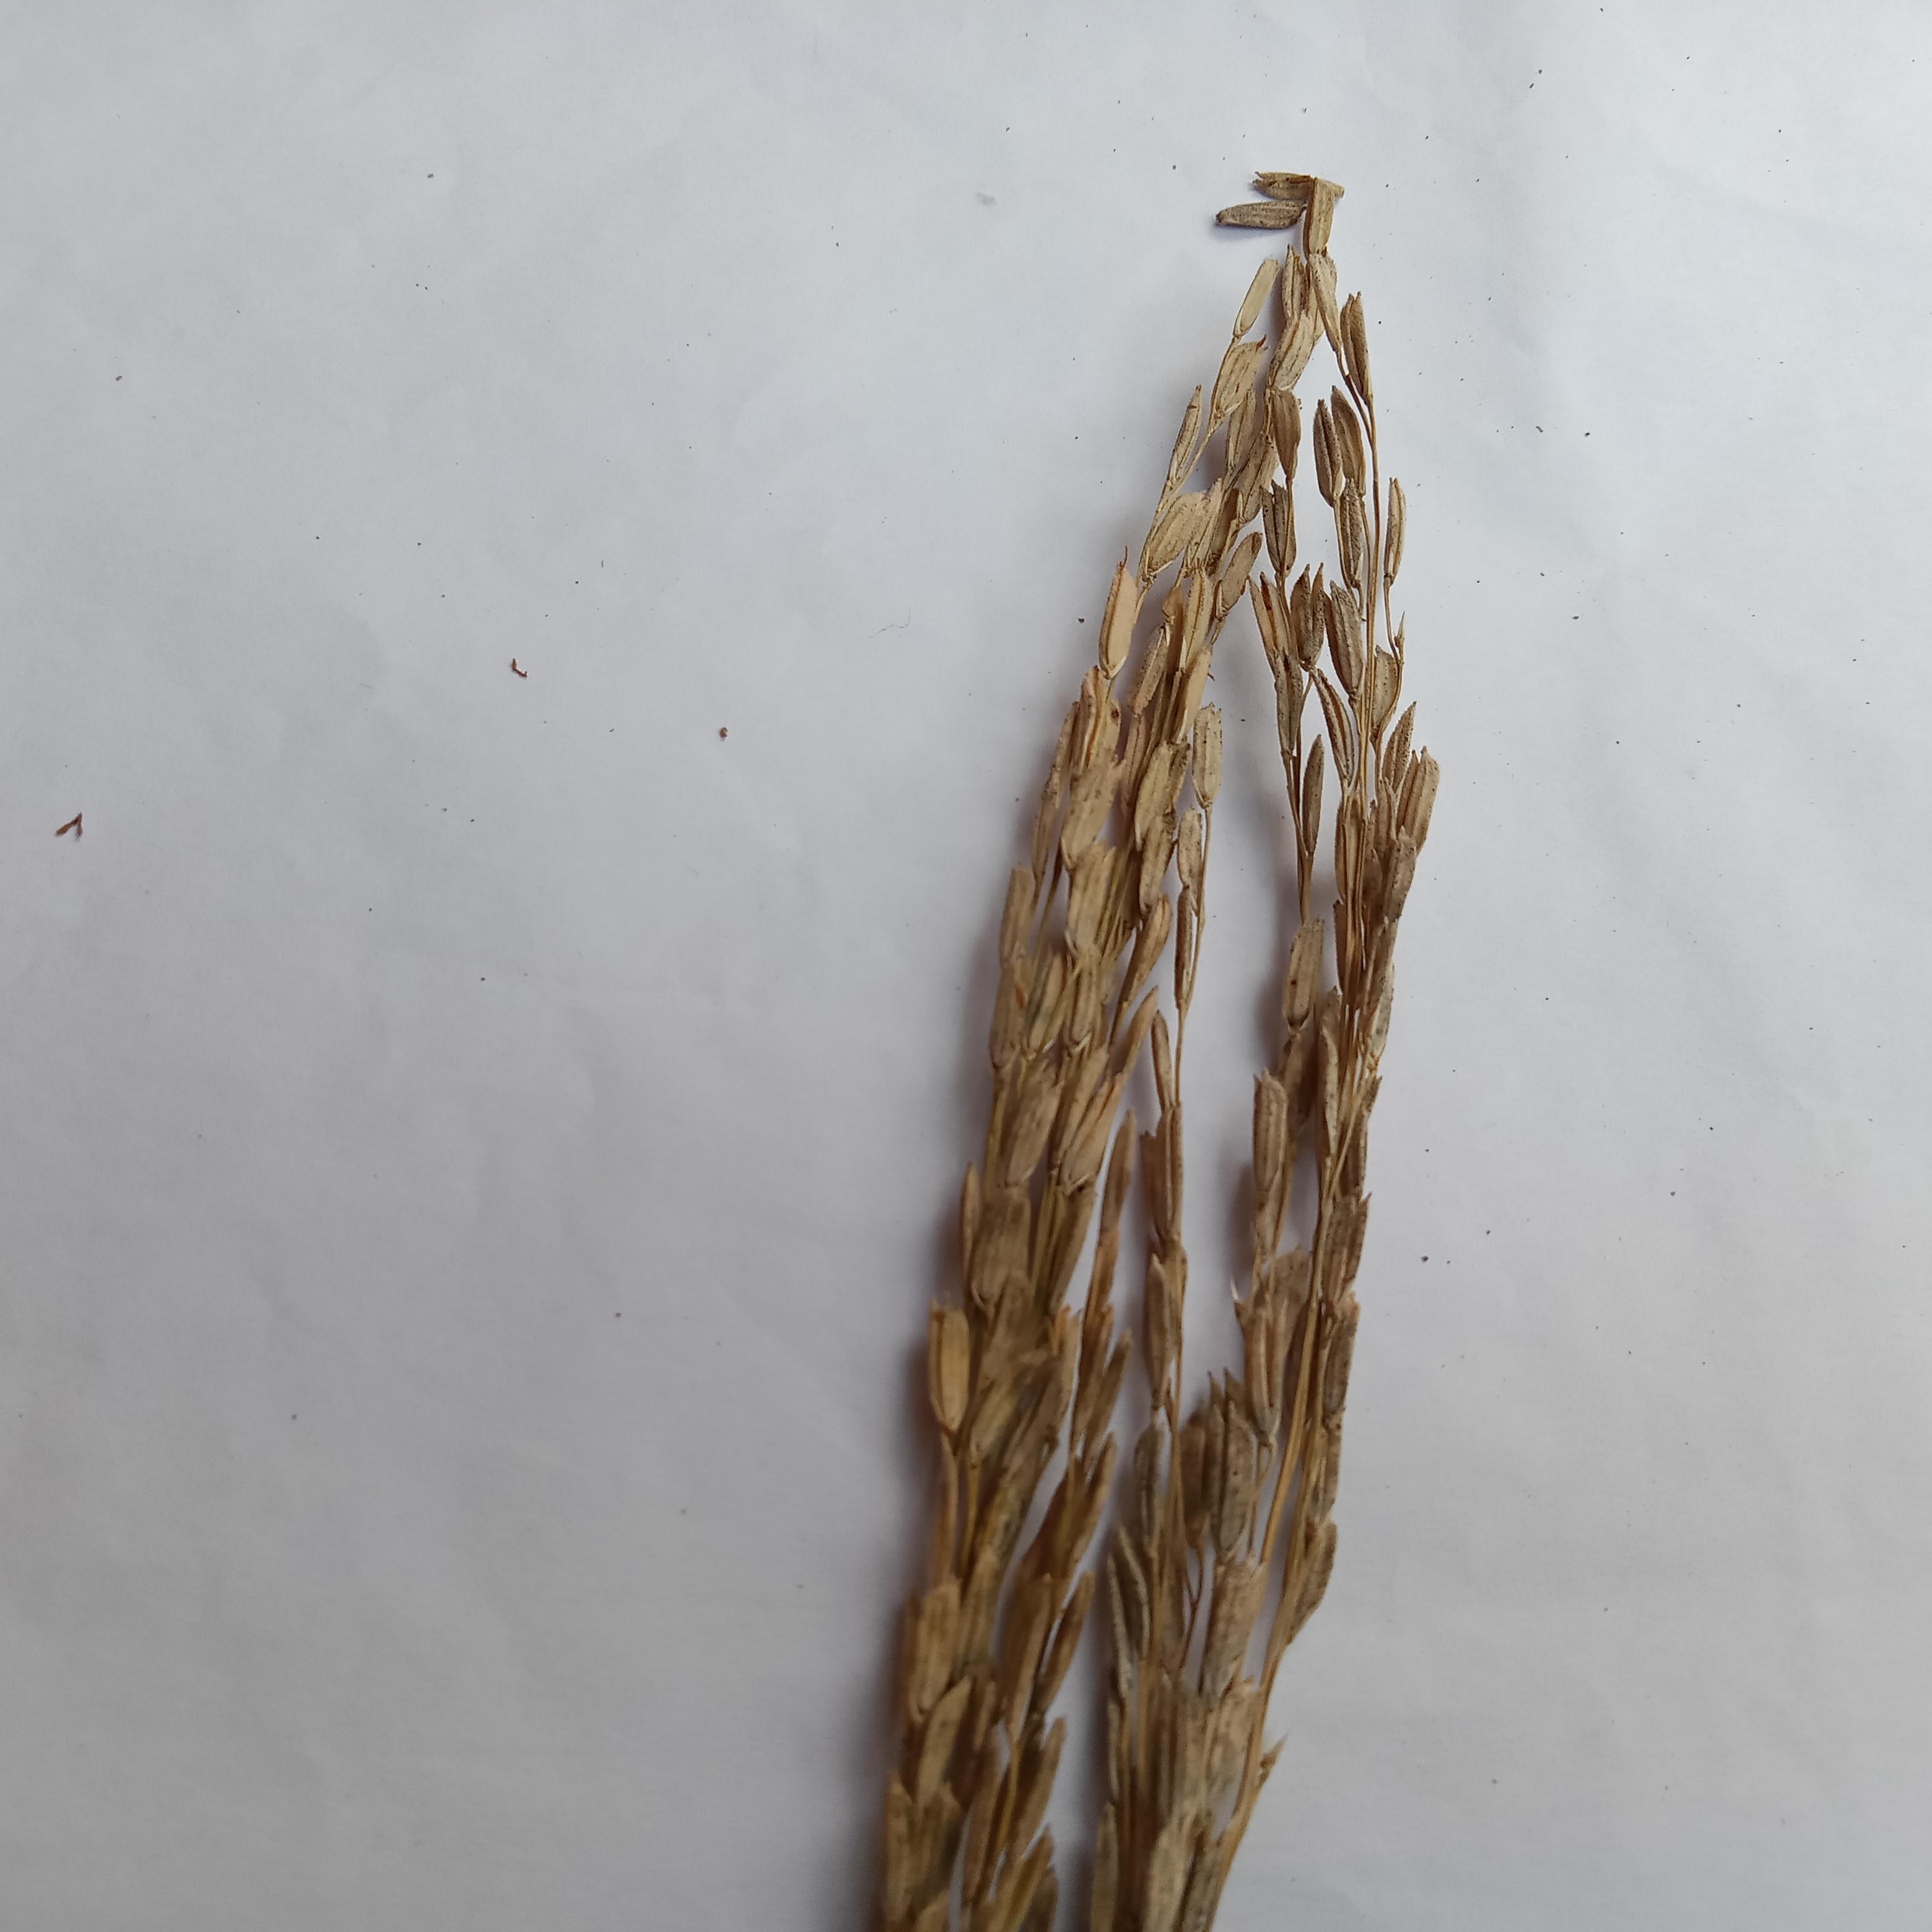
Label: Rice___Neck_Blast